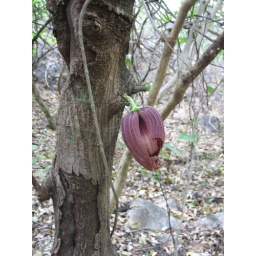
1/16/2006 The flower on this tree smelled like rotting meat; pollinated by flies - not mammals.